Osmos

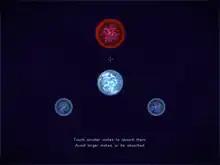
The goal of most levels is to absorb enough motes to become the largest on the level.

The aim of the game is to propel oneself, a single-celled organism ("Mote"), into other smaller motes to absorb them. Colliding with a mote larger than the player will cause the player to be absorbed, resulting in a game over. Motes smaller than the player are blue, while motes bigger than the player are red. Changing course is done by expelling mass. Due to conservation of momentum, this results in the player's mote moving away from the expelled mass, but also in one's own mote shrinking.